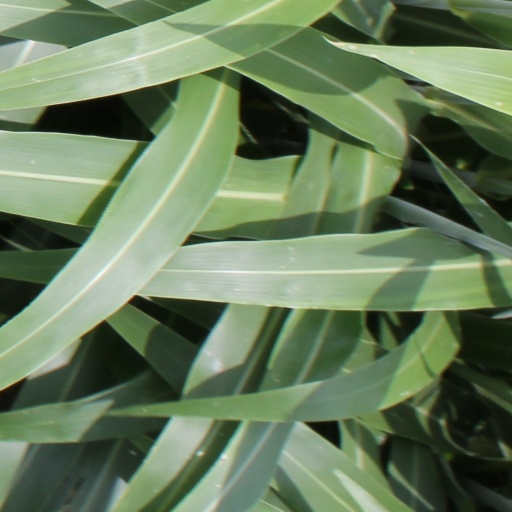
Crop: sorghum